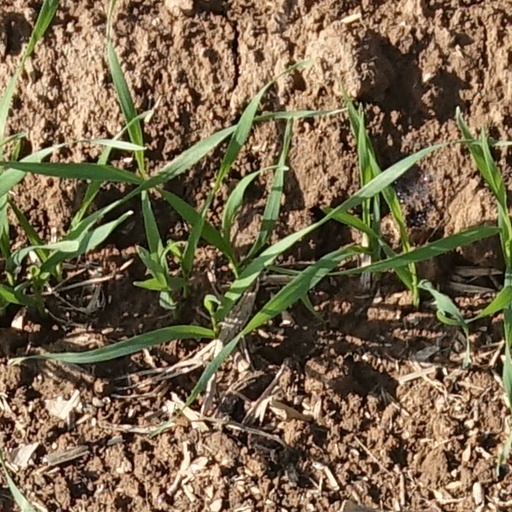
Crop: wheat